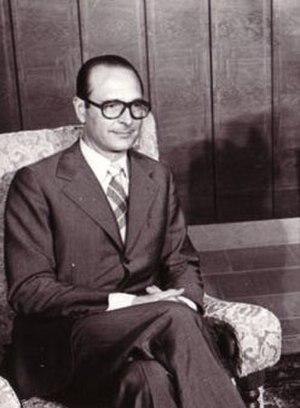
Jacques Chirac (at the time, Prime Minister of France) during a visit in Neptun, Romania, in 1975
Dans la peau de Jacques Chirac est un film français réalisé par Michel Royer et Karl Zéro, sorti le 31 mai 2006. Ce faux documentaire, ou « documenteur », met en scène la biographie vidéo de Jacques Chirac, alors président de la République française, sur un ton très critique et satirique.
Les élections municipales de 1983 à Paris ont vu les listes de Jacques Chirac gagner dans les 20 arrondissements, malgré la présence sur les listes socialistes de personnalités de premier plan. Elles se sont déroulées les 6 et 13 mars 1983. Elles ont été aussi les premières élections dans les mairies d'arrondissements depuis le vote de la loi PLM.
Superphénix est un ancien réacteur nucléaire définitivement arrêté en 1997, situé dans l'ex-centrale nucléaire de Creys-Malville, en bordure du Rhône à 30 km en amont de la centrale nucléaire du Bugey. C'était à l'origine un prototype de réacteur à neutrons rapides à caloporteur sodium faisant suite aux réacteurs nucléaires expérimentaux Phénix et Rapsodie. En 1994, un décret transforme Superphénix en réacteur de recherche et de démonstration, mais ce décret est annulé en 1997 par le Conseil d’État, malgré un projet économiquement viable, un facteur de charge de plus de 30 % en 1997 et un taux de disponibilité qui a atteint 95 % en 1996.
Pour la première fois depuis la Révolution française de 1789 des élections municipales visant à choisir le maire de Paris ont eu lieu. Les élections antérieures — si on laisse de côté les élections municipales du 26 mars 1871 à Paris ayant instauré le Conseil de la Commune — étaient limitées aux conseillers de Paris, le maire et les maires d'arrondissement étant nommés.